Beaches of Andhra Pradesh

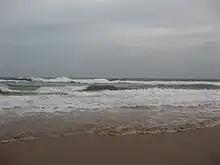
RK Beach, Visakhapatnam

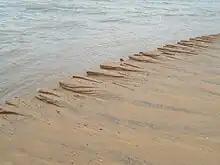
Erosion at Bheemunipatnam

"See: List of beaches in Andhra Pradesh"